Zaohe station

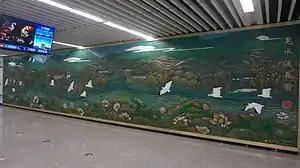

Zaohe station is a station of Line 1 of the Xi'an Metro. It started operations on 15 September 2013.